Saint Ildephonse of Seville Parish Church (Malasiqui)

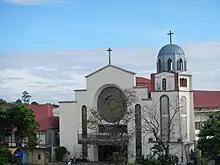
Church facade in 2012

Saint Ildephonse of Seville Parish Church, commonly known as Malasiqui Church, is a Roman Catholic church in Malasiqui, Pangasinan in the Philippines. It is under the jurisdiction of the Archdiocese of Lingayen-Dagupan and was formerly a chapel under the parish of San Carlos. Father Juan Camacho was appointed first "kura paroko" and founded the parish in 1665. The 1660 Revolt caused the transfer from San Carlos to its present site at the town of Malasiqui in 1661–1662. The church celebrates its feast every January 23.